Santa Clara Pueblo, New Mexico

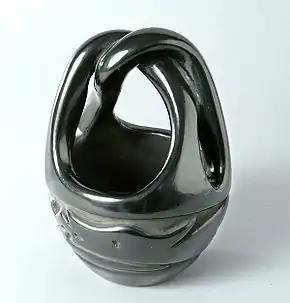
Double-handled Santa Clara bowl with Awanyu design, by Florence Browning, 1996

Among the arts practiced at Santa Clara Pueblo, pottery is one of the most well-known. Traditionally, pottery was made primarily by girls and women, and while many potters today are women, there are many men who make pottery as well. Santa Clara Pueblo potters are known for their black polished and red polished pottery in a distinctive style, especially the use of incised work. "Knife-wing" or eagle feather designs are common on Santa Clara pottery There are a number of well-known ceramic artists from Santa Clara. Four approaches are used in the decoration of the majority of Santa Clara Pueblo ceramics: painted designs, impressed patterns, incised designs, and resist-firing with incised or sgraffito designs.